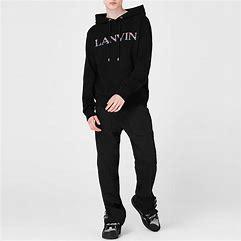
Brand: Lanvin
Model: Curb